Judenplatz

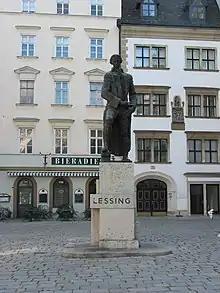
The Gotthold Ephraim Lessing monument by Siegfried Charoux.

At Judenplatz 8 is the Misrachi-Haus. It was built in 1694 and is today a branch of the Jewish Museum Vienna. Under the square archaeologists found, in 1995, the foundation walls of one of Europe's biggest medieval synagogues and exposed them. With the archaeological findings came the idea to unite the memorial and excavations into a commemorative museum complex.